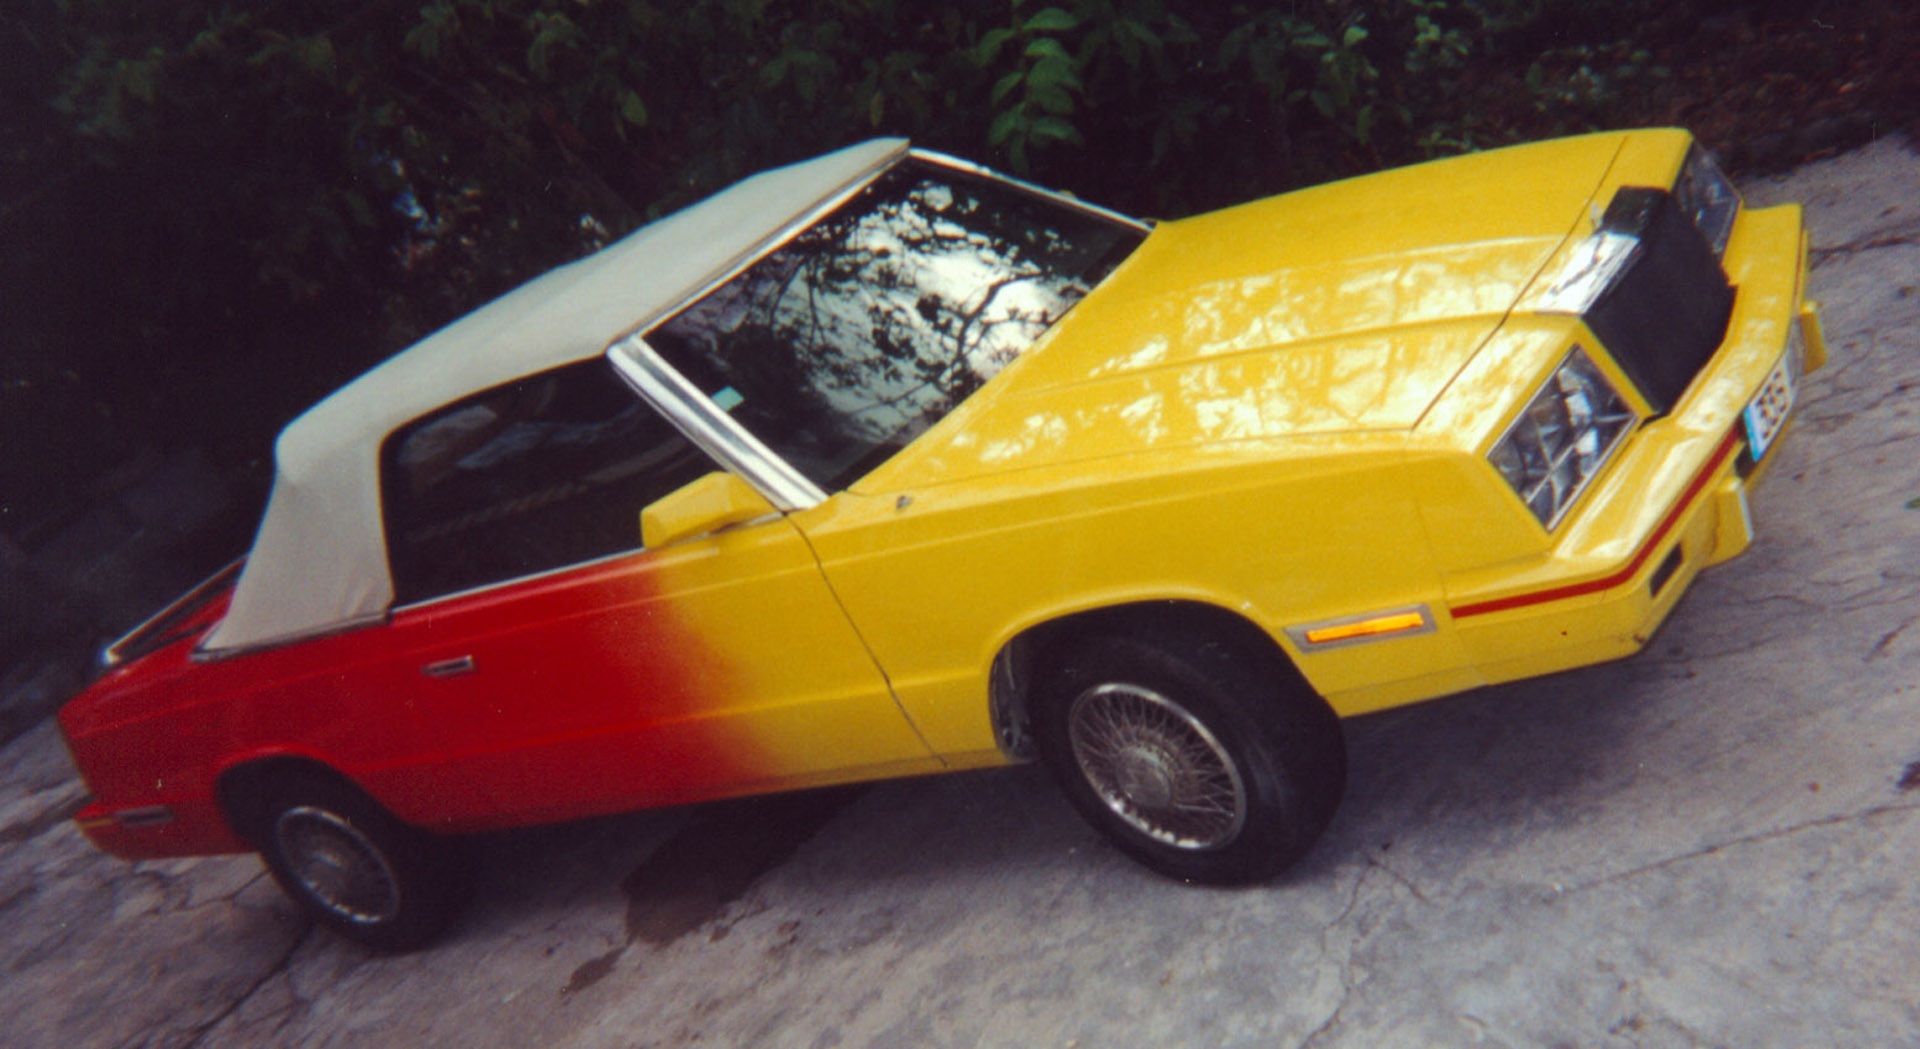
car, vehicle, auto, sports car, sedan, convertible, chrysler, land vehicle, automobile make, automotive exterior, compact car, family car